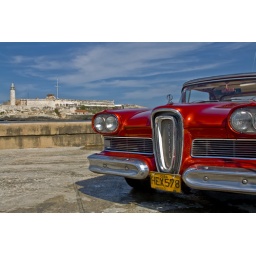
Old Edsel car at the H.Upmann photoshoot I stumble on in Havana along the Malecon, El Morro lighthouse in background.